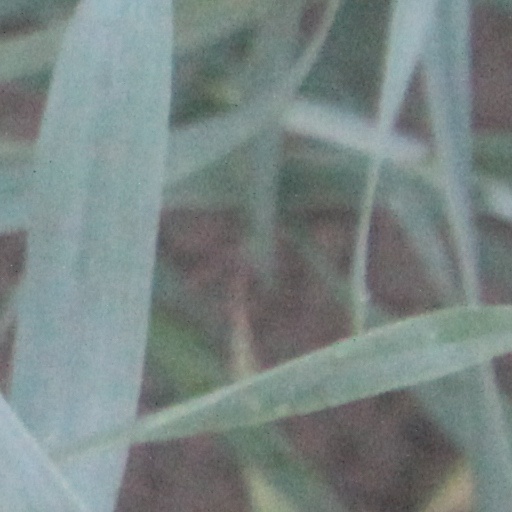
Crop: wheat